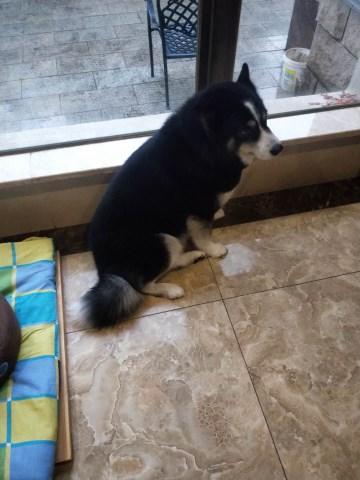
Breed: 1160-n000003-Siberian_husky